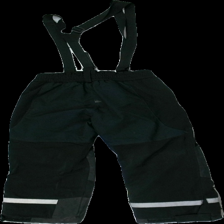
View: back
Type: Winter trousers
Category: Children
Brand: On The Peak
Colors: Black
Material: 100% poly
Cut: Regular
Size: 122
Season: Winter
Damage: Stains and wear and tear.
Damage location: middle center
Damage 2: Elastics are broken.
Damage 2 location: top center
Price range: <50
Recommended usage: Recycle
Description: Children's winter trousers from On The Peak, size 122. Poor condition.